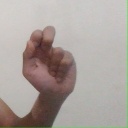
अक्षर: ढ